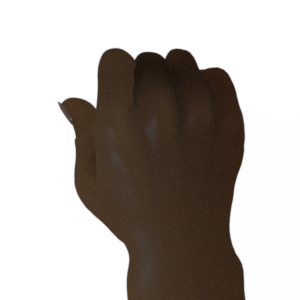
Label: rock